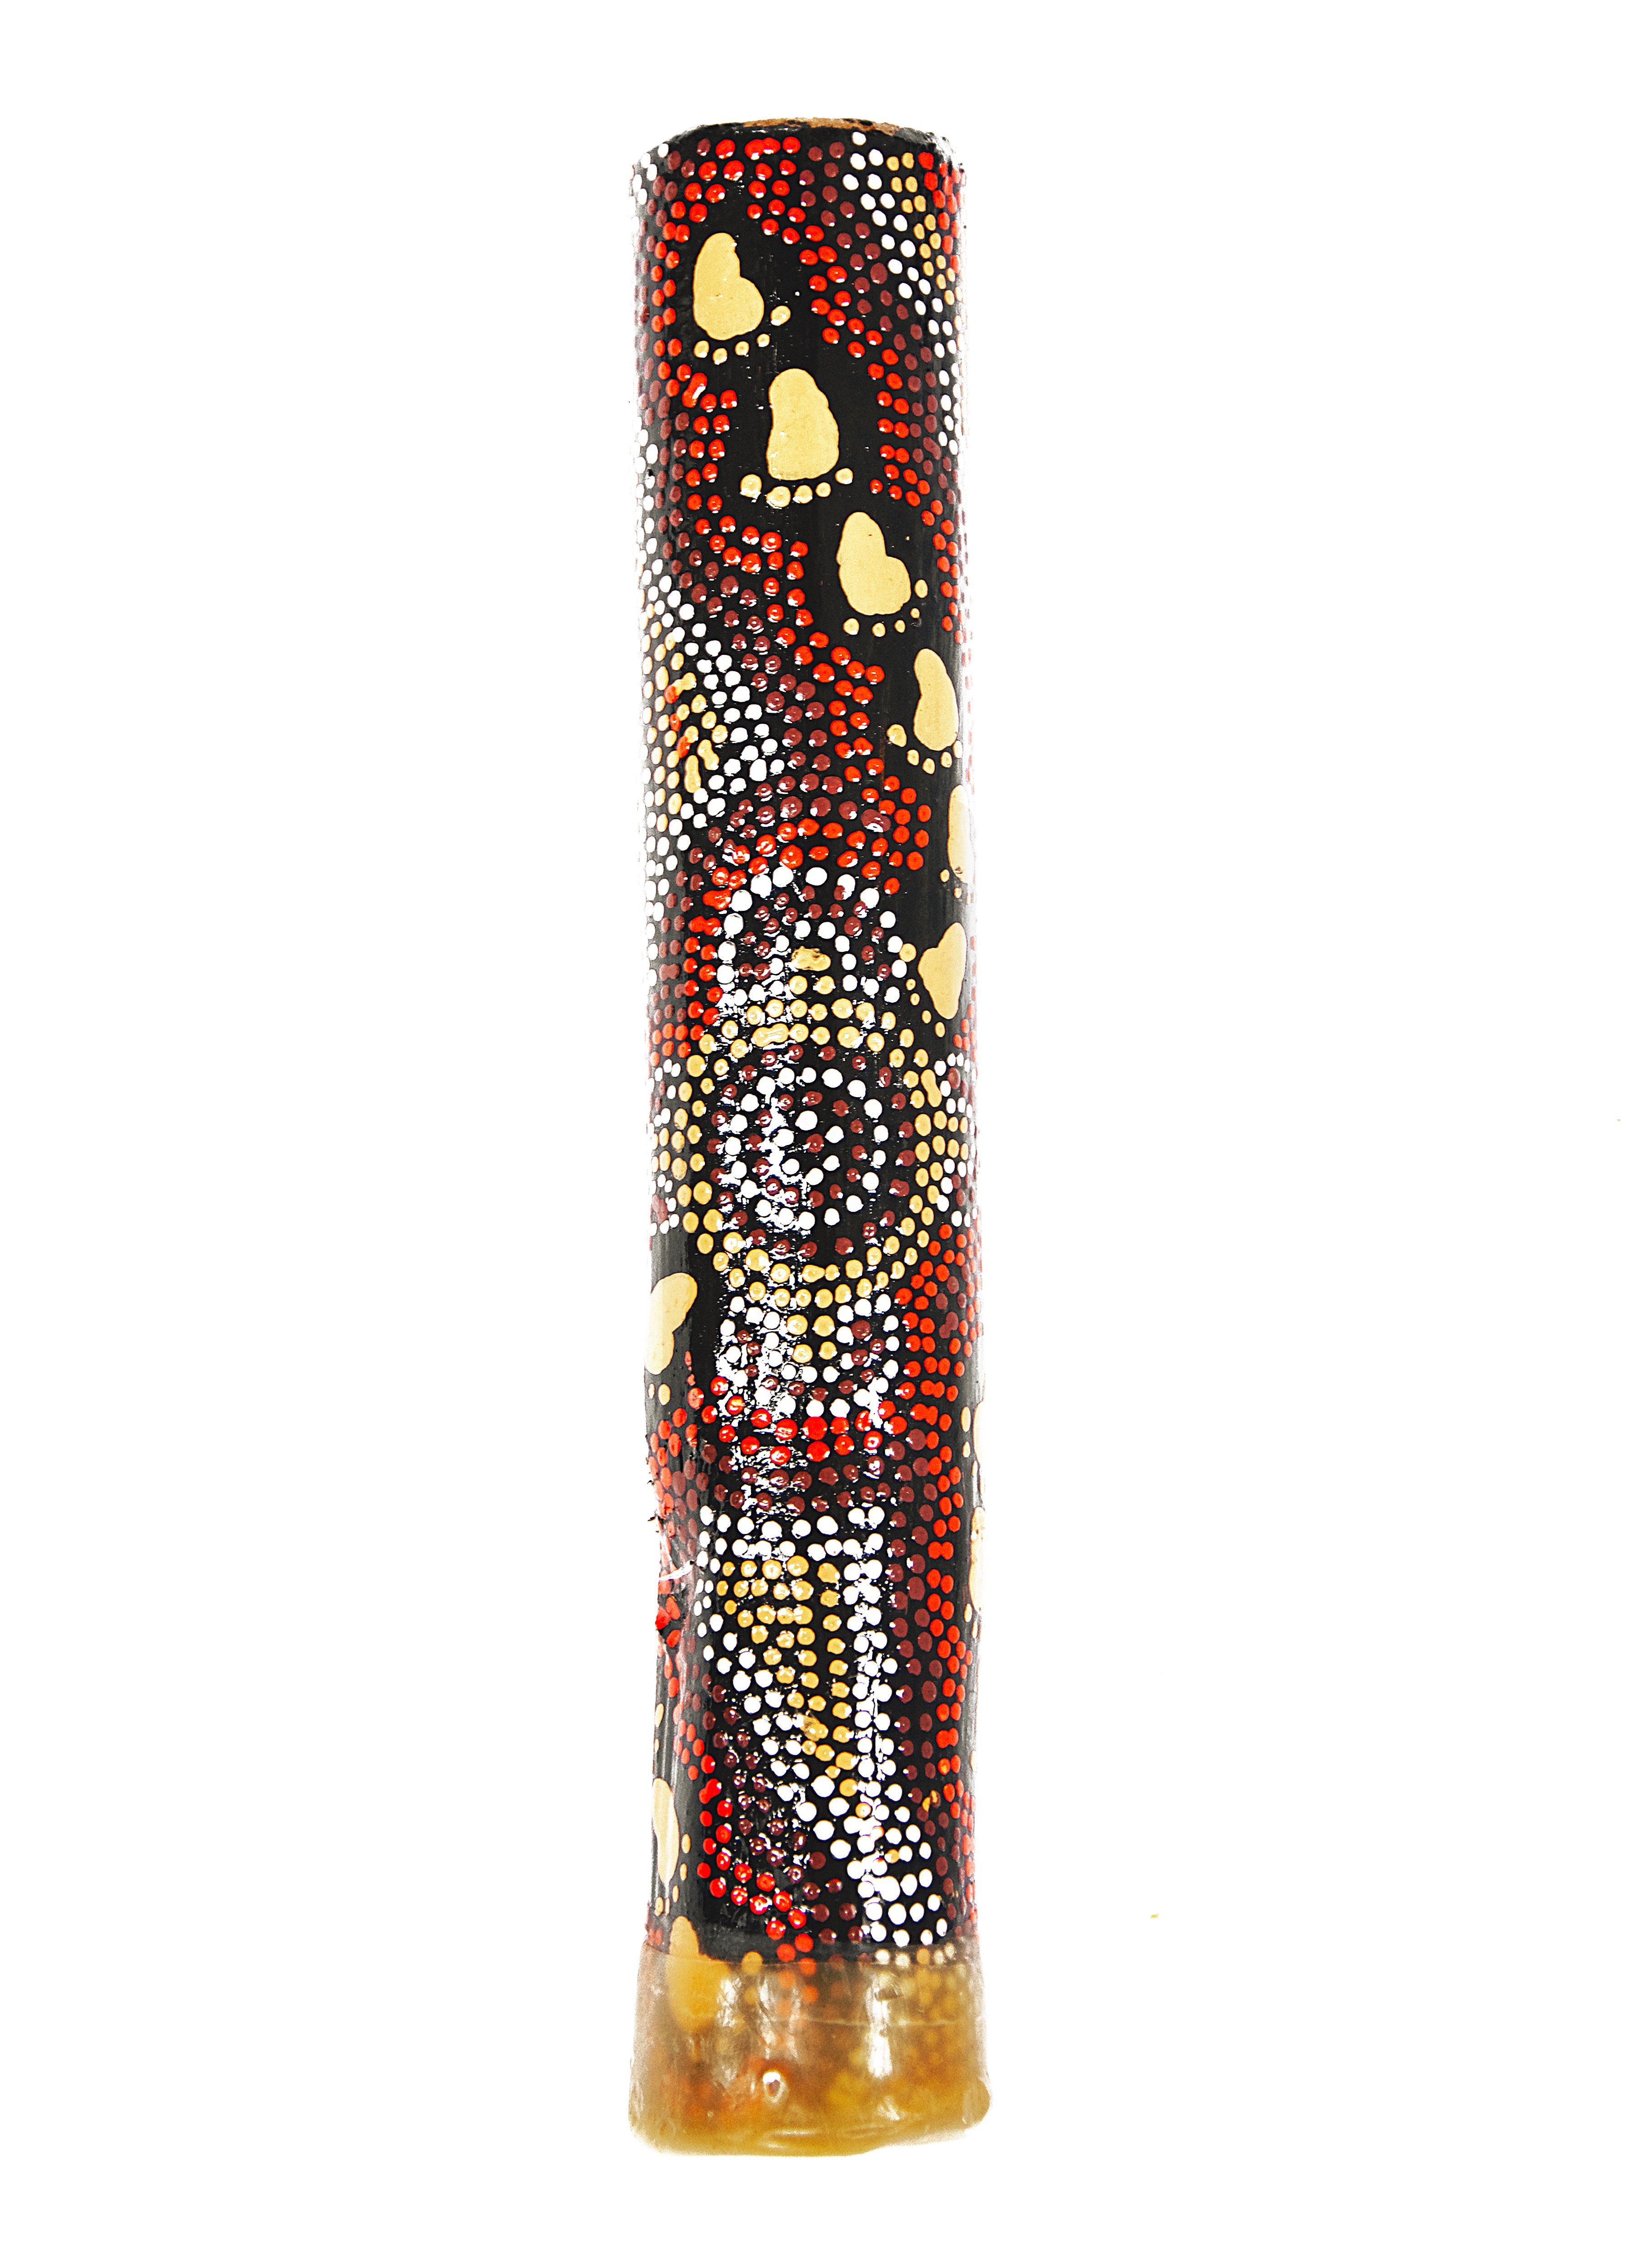
Didgeridoo - On Walkabout Ochre By Karen Taylor
The didgeridoo is a traditional musical instrument originating from the Indigenous people of Australia. It is a long, cylindrical tube typically made from wood, and can range in length from about one to two meters. The sound of the didgeridoo is produced by blowing air through a small opening in the instrument, while using techniques such as circular breathing to maintain a continuous sound. The resulting sound is deep, resonant, and has a distinctive timbre that is immediately recognizable. The didgeridoo is often used in traditional Indigenous ceremonies and performances, as well as in modern music genres such as world music, jazz, and electronic music. It is a versatile instrument that can be played solo or in ensemble settings, and can create a wide range of tonalities and textures. In addition to its musical qualities, the didgeridoo is also valued for its cultural significance and connection to the land and the Indigenous people of Australia. It is a powerful symbol of Indigenous identity and spirituality, and continues to play an important role in Indigenous culture and traditions today. Painted in Indonesia with the permission of the artist who has approved it as a true representation of their artwork. A royalty from the sale of each product is paid directly to the artist which creates a passive income for them and their families.
Brand: Art Down Under
Category: Arts & Entertainment > Hobbies & Creative Arts > Musical Instruments > Woodwinds > Musical Pipes